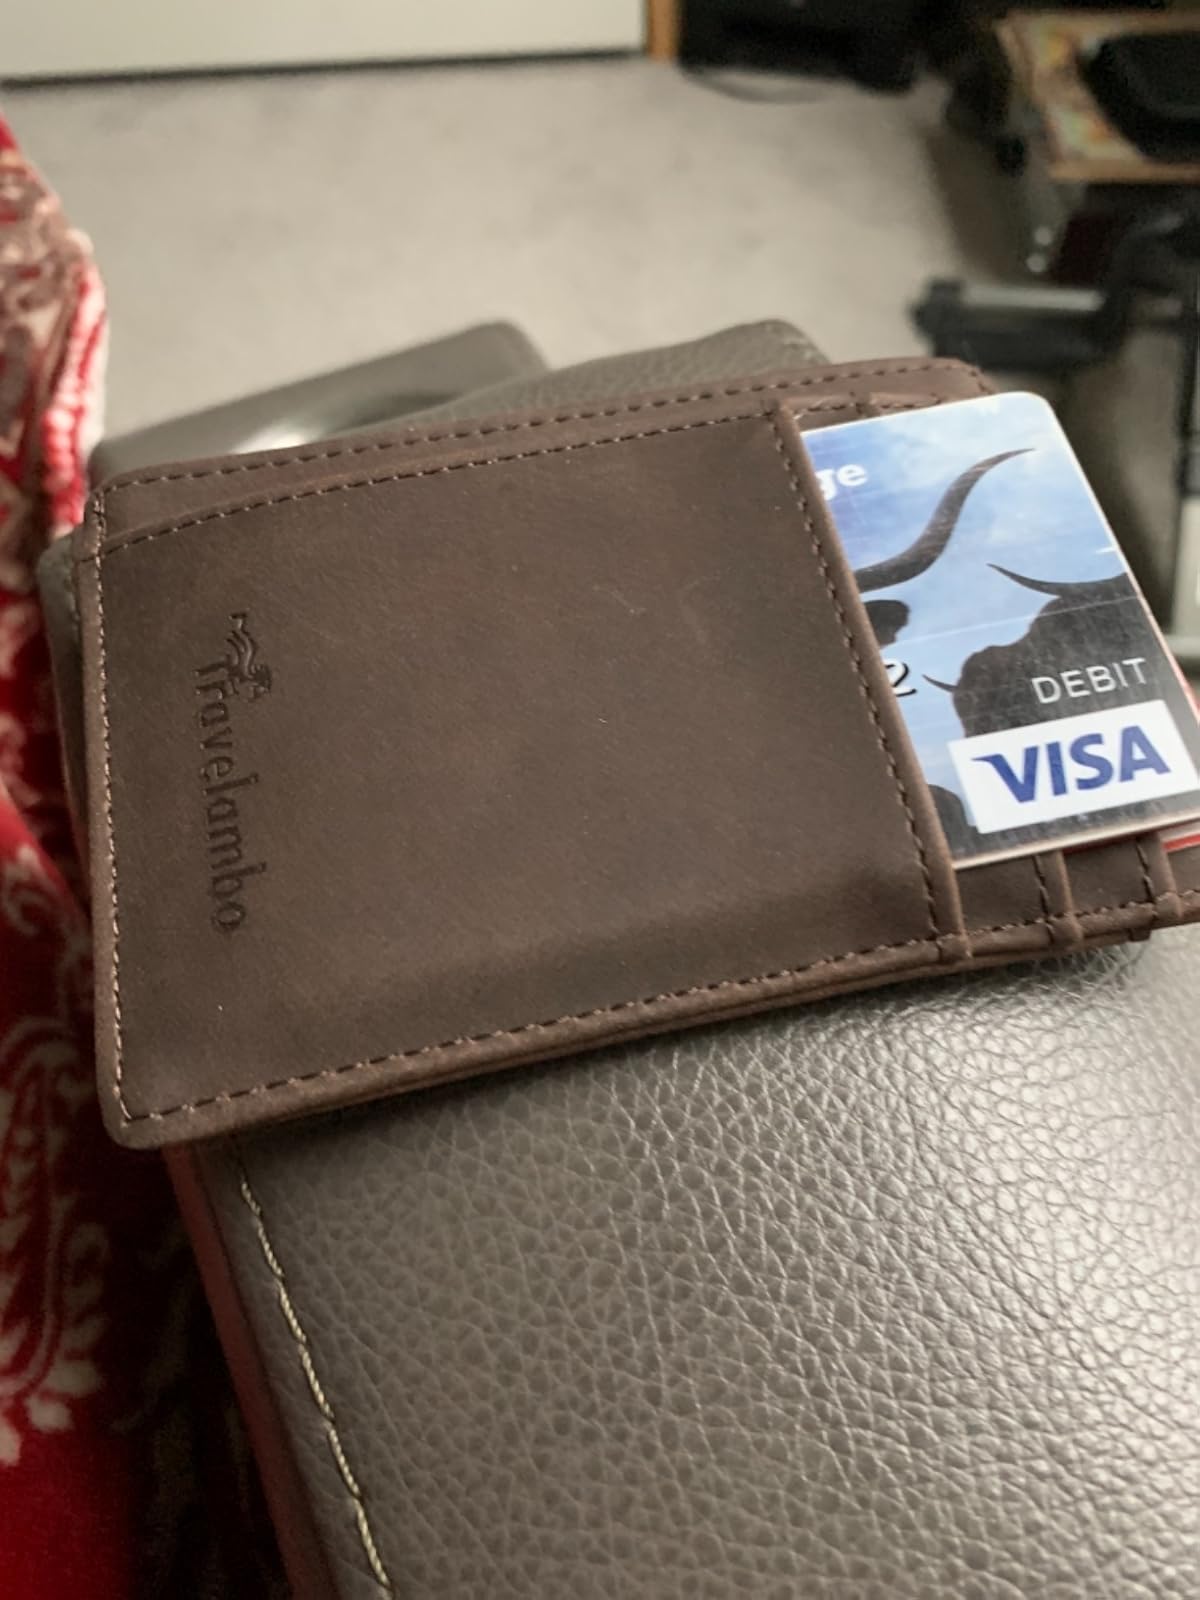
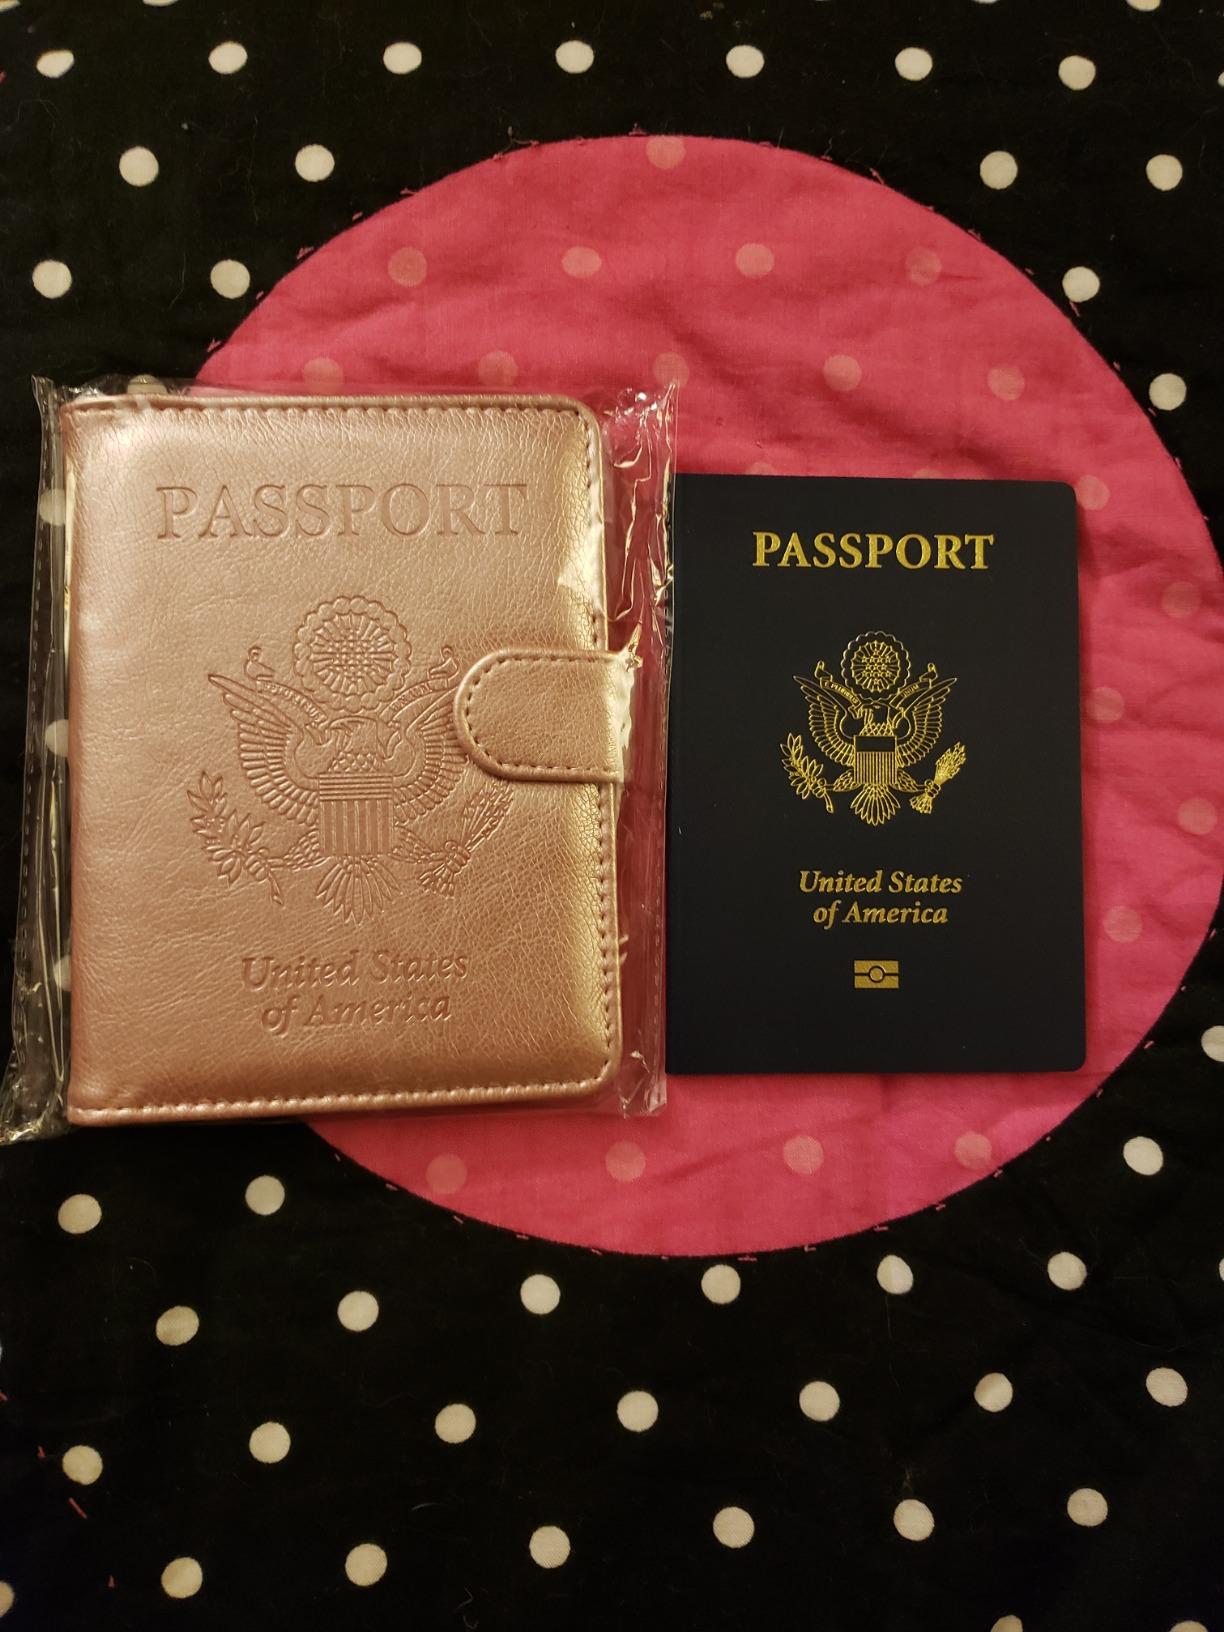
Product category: accessories_wallet
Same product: no